Tourism in India by state

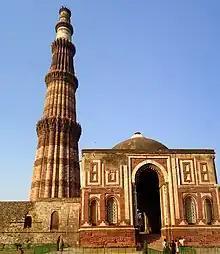
Qutb Minar in Delhi

Chhattisgarh is a recent state with an ancient civilisation, hosting a number of historical remains. It has 41.33% of its area under forests and is one of the most bio-diverse areas in the country. It is India's tenth-largest state and situated in the heart of India. The state has many ancient monuments, rare wildlife, temples, Buddhist sites, palaces, waterfalls, caves, rock paintings, and hill plateaus. Most of these sites are untouched and unexplored.